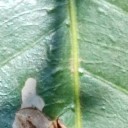
Label: Miner